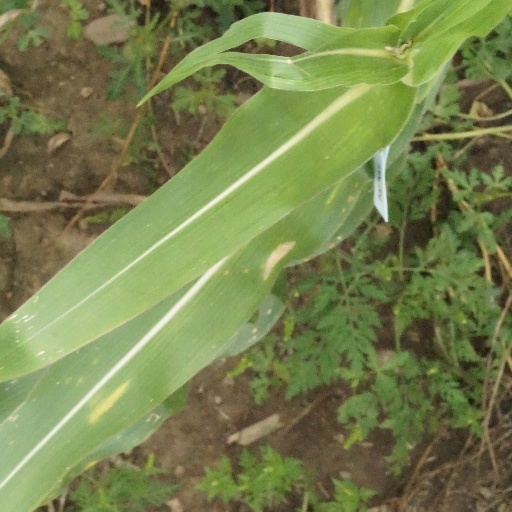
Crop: maize; corn